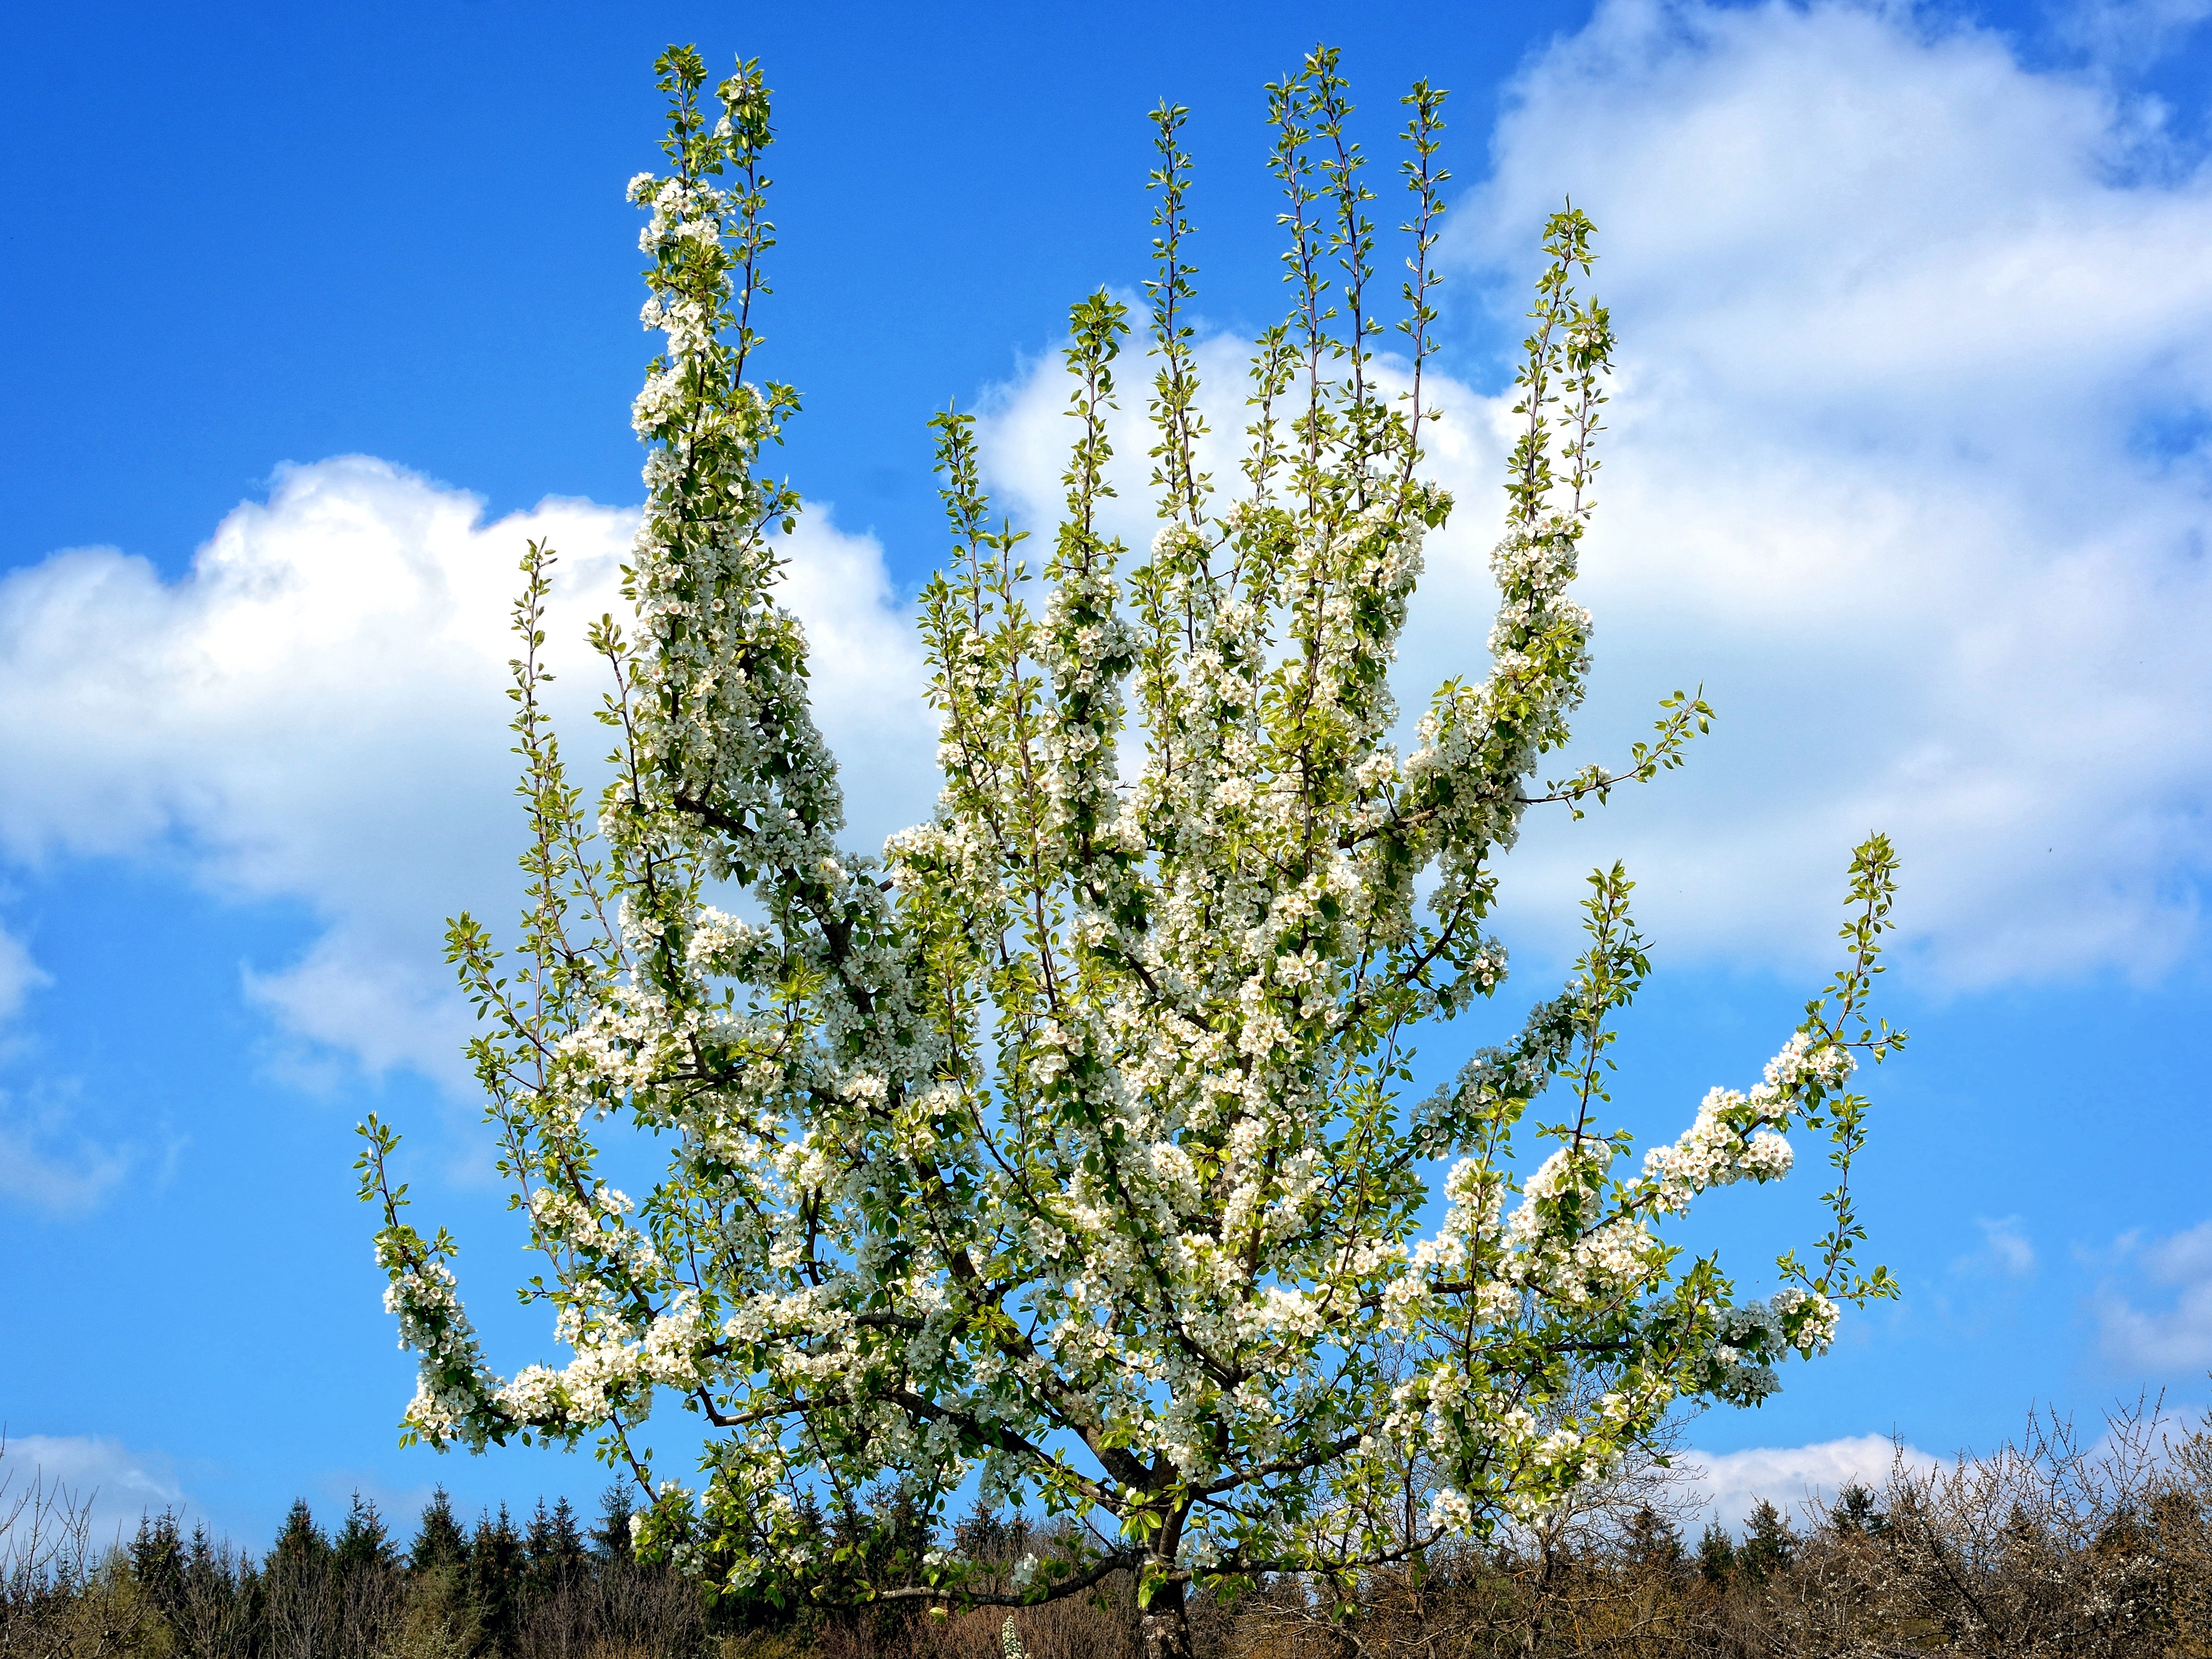
tree, nature, branch, blossom, plant, sky, white, meadow, sunlight, flower, bloom, spring, birch, blue, garden, flora, shrub, ecosystem, apple blossom, flowering plant, woody plant, land plant